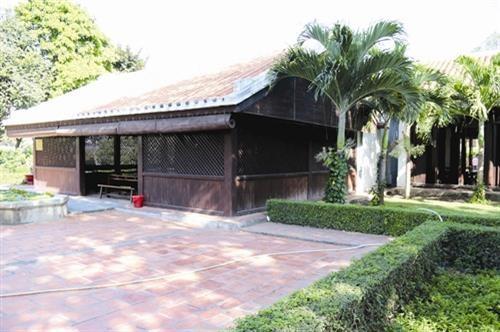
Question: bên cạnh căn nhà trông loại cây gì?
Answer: bên cạnh căn nhà trồng cây cau